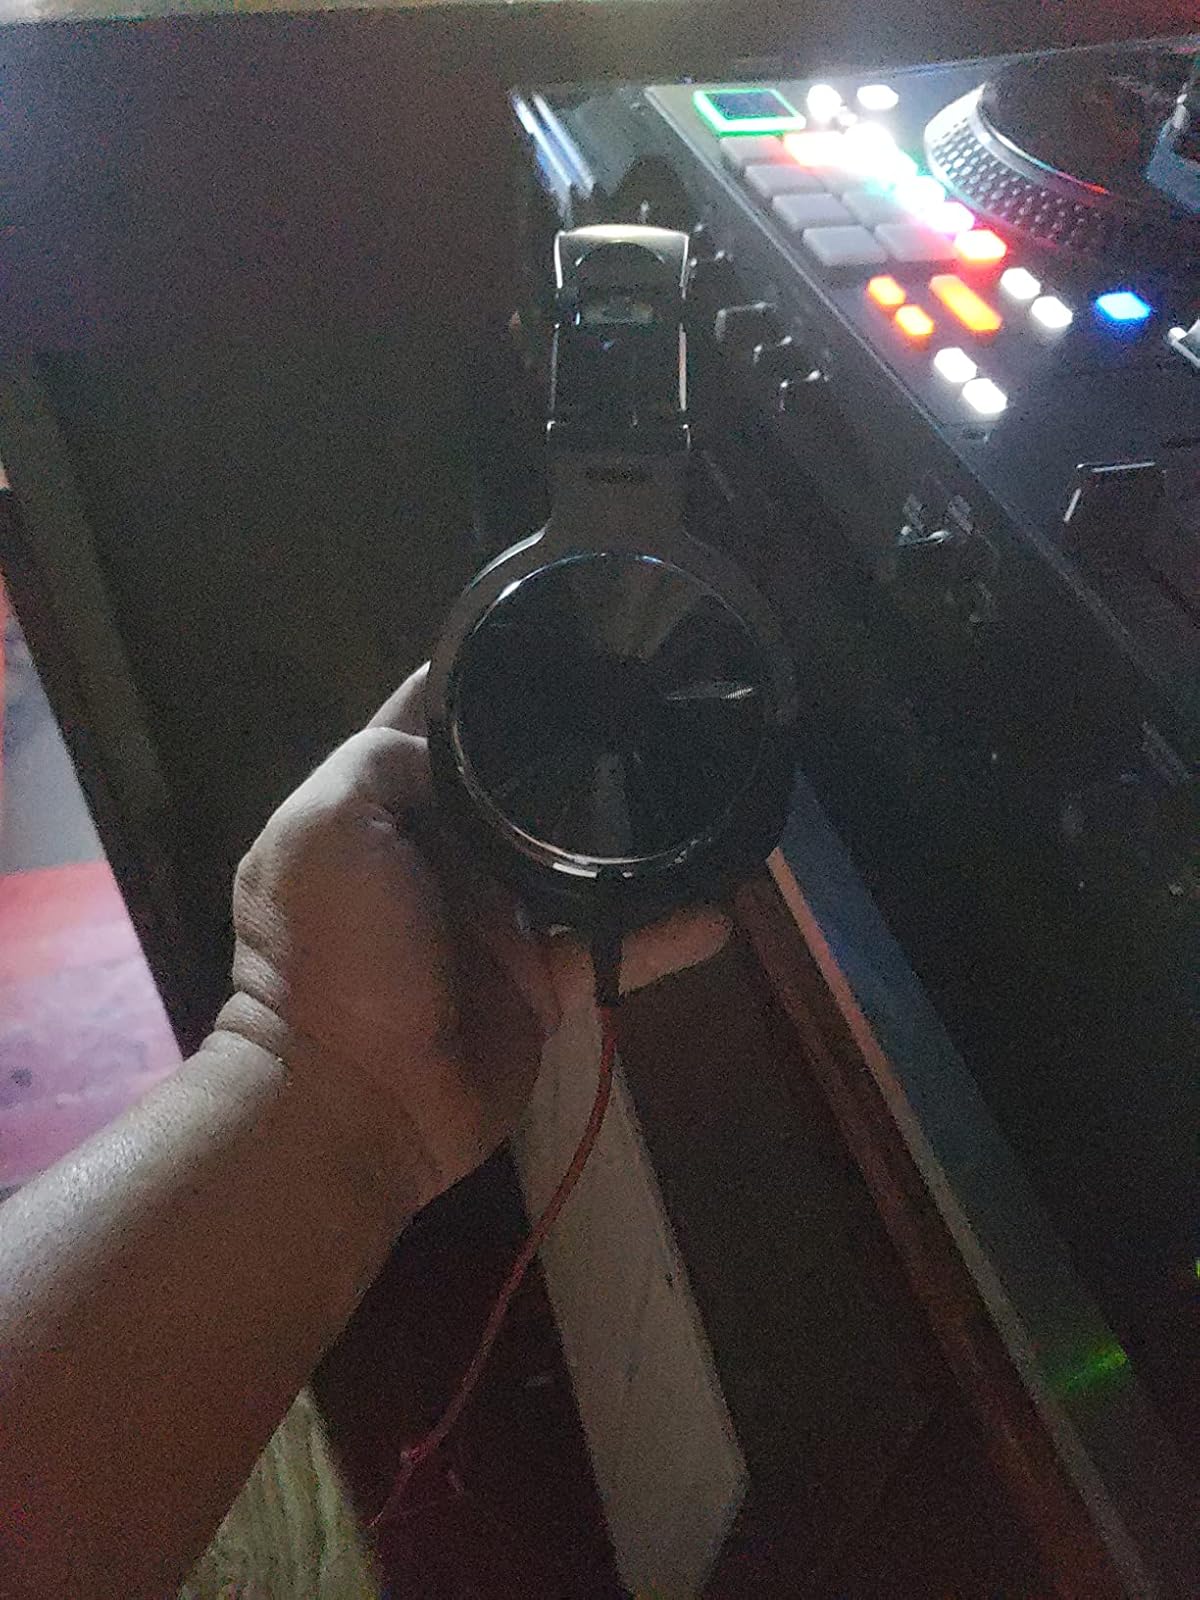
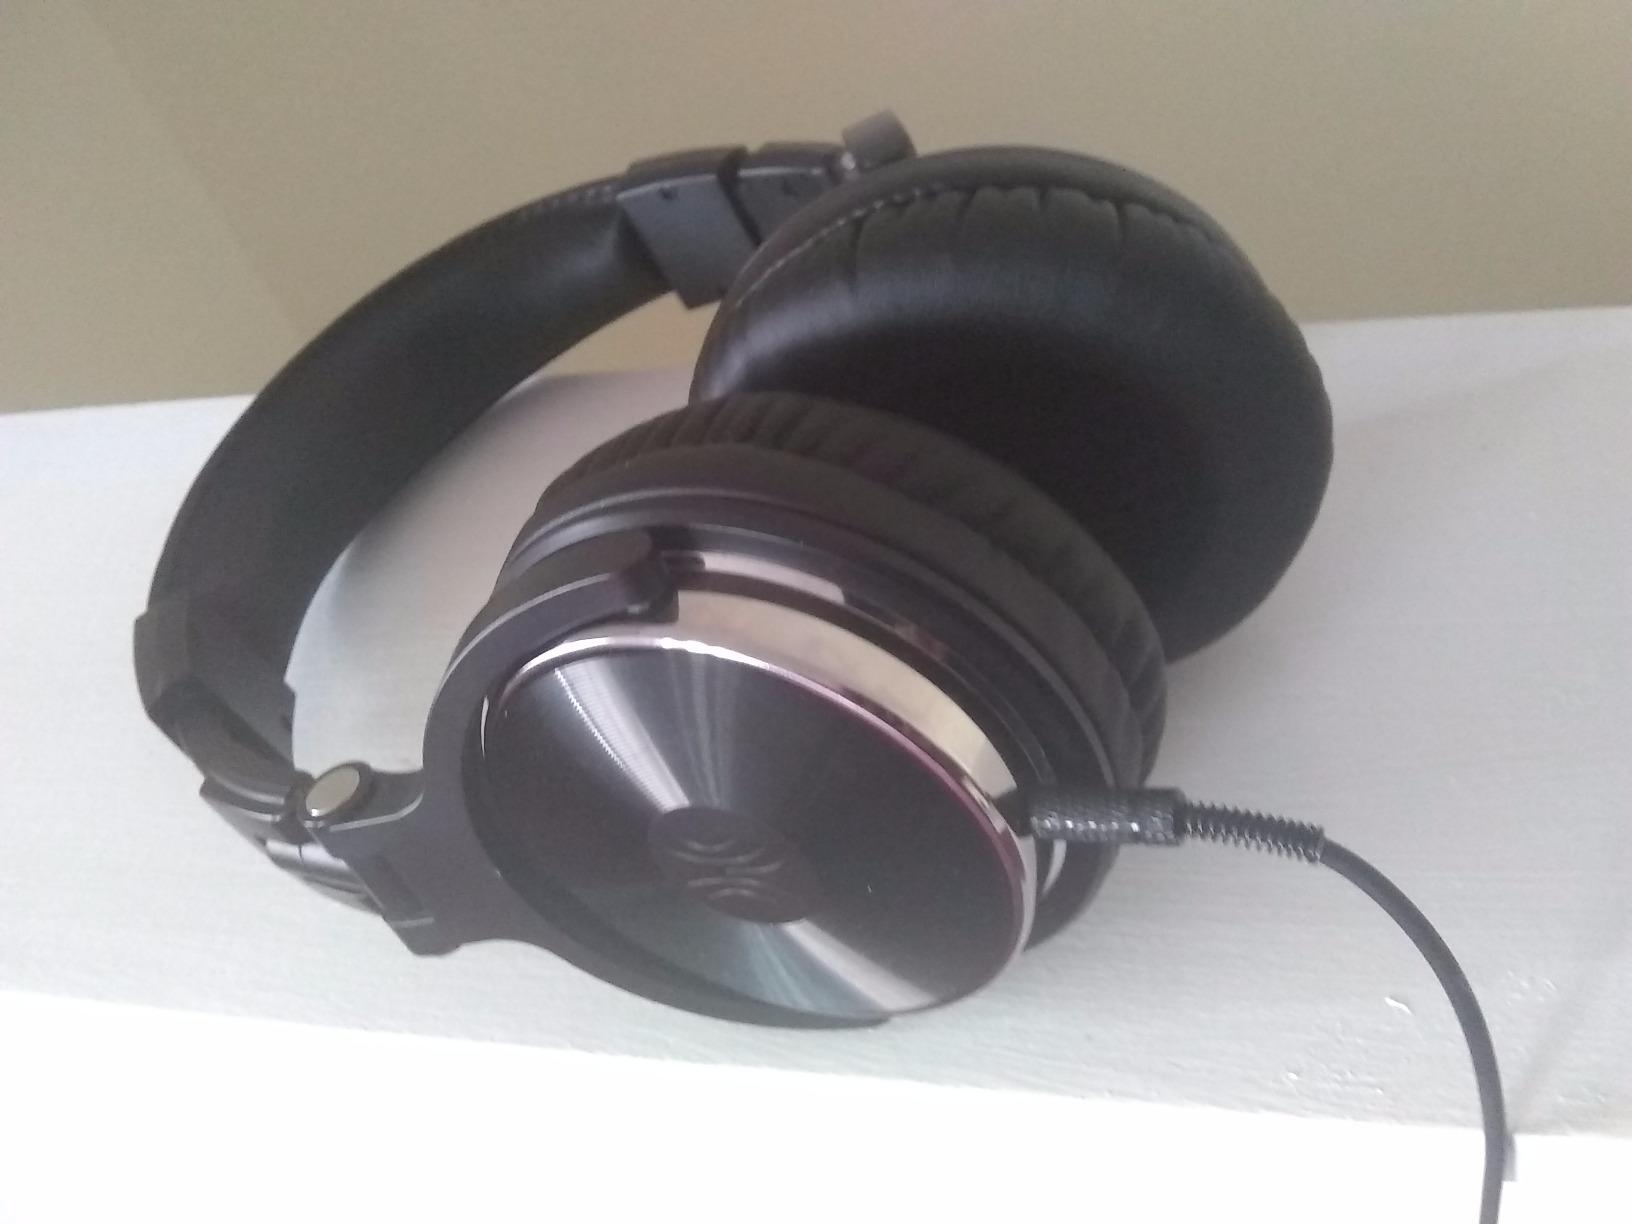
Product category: headphones
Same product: yes